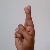
The image shows a hand gesture representing the letter 'R' in Indian Sign Language.